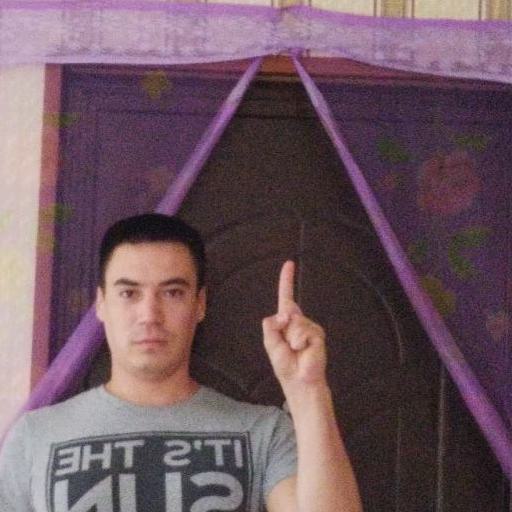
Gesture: one